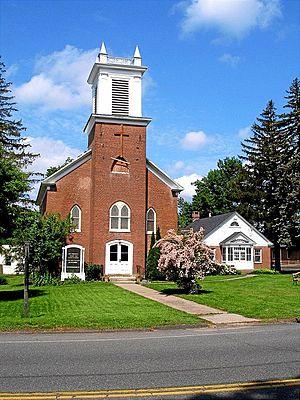
Bethlehem Village est un quartier historique de la ville de Bethlehem situé dans le comté de Litchfield, dans l'État du Connecticut. Selon le recensement de 2000, Bethlehem Village avait une population totale de 2 022 habitants.
Bethlehem est une ville située dans le comté de Litchfield, dans l'État du Connecticut. Selon le recensement de 2010, elle compte 3 607 habitants.